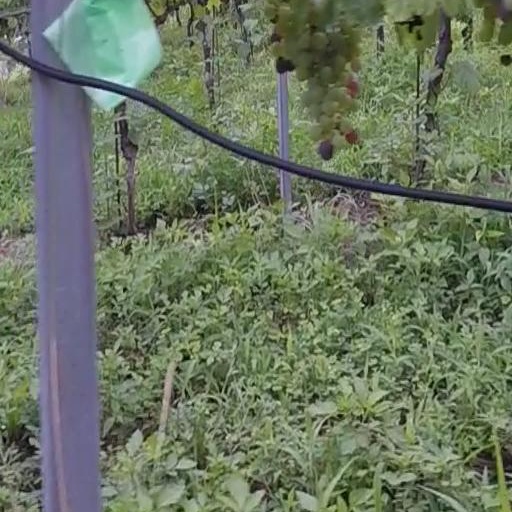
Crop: grape